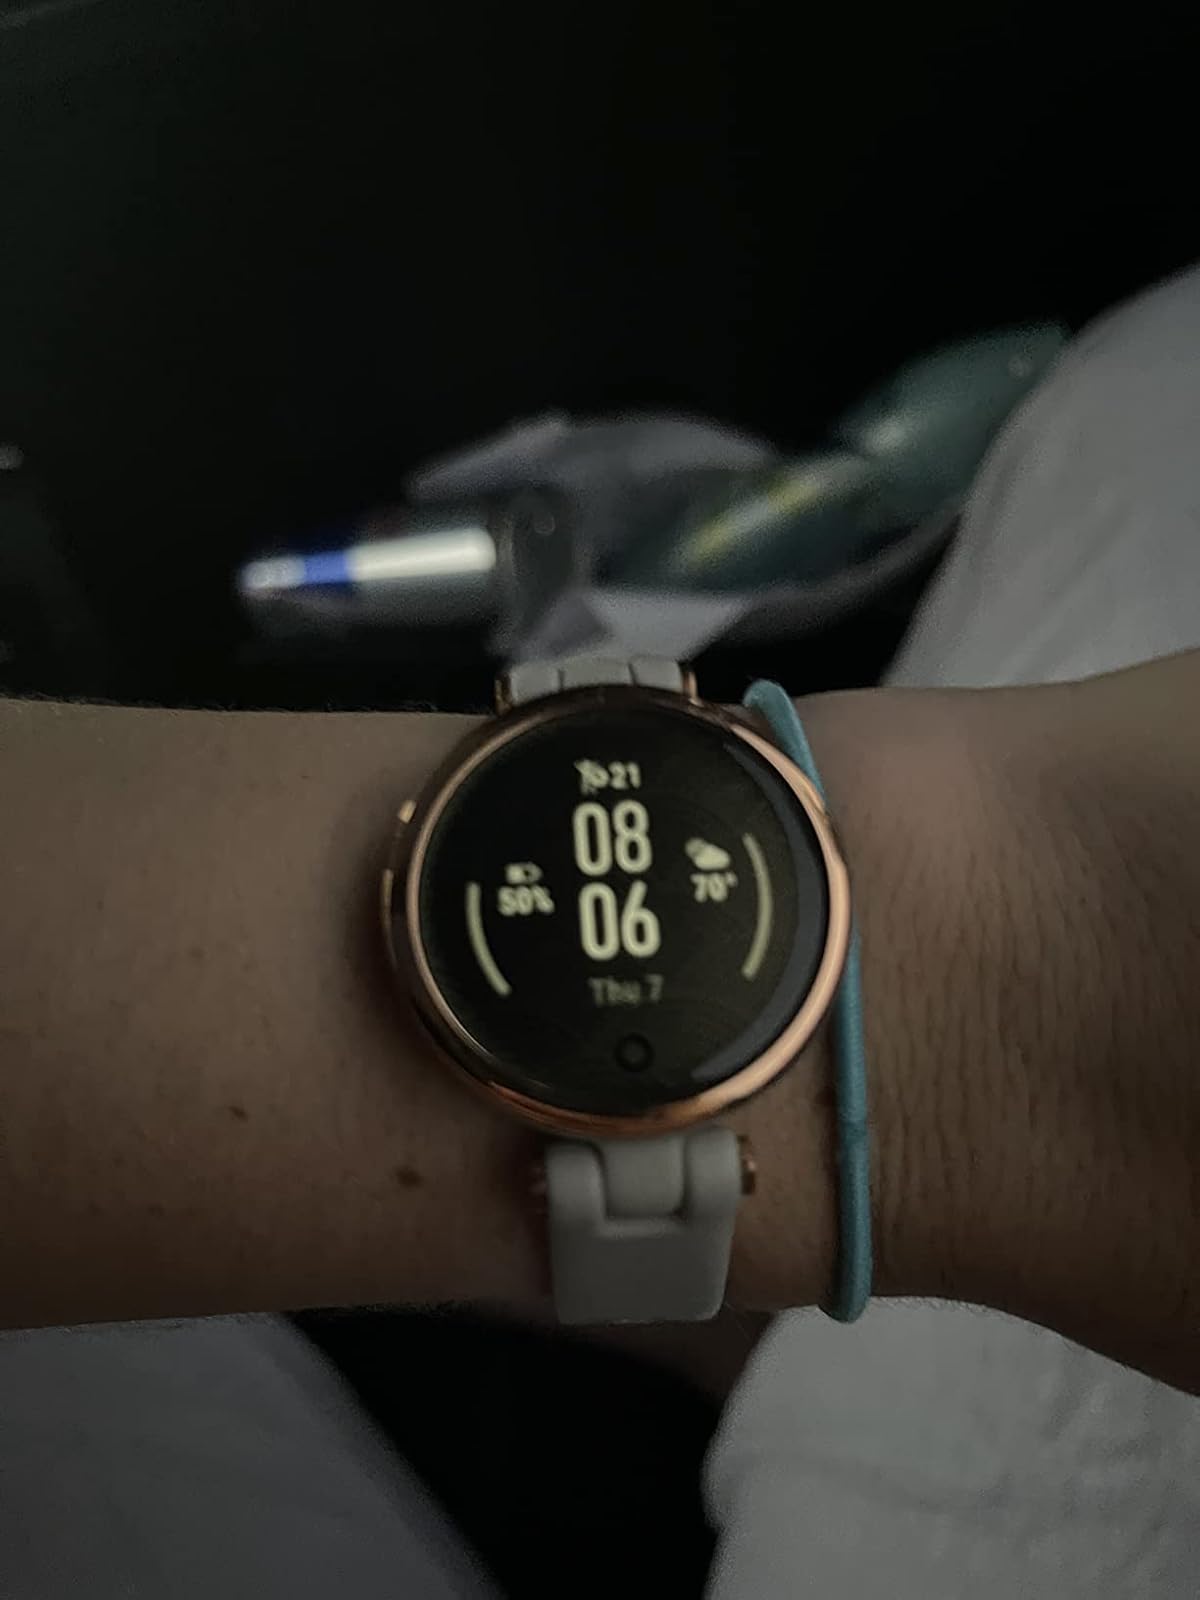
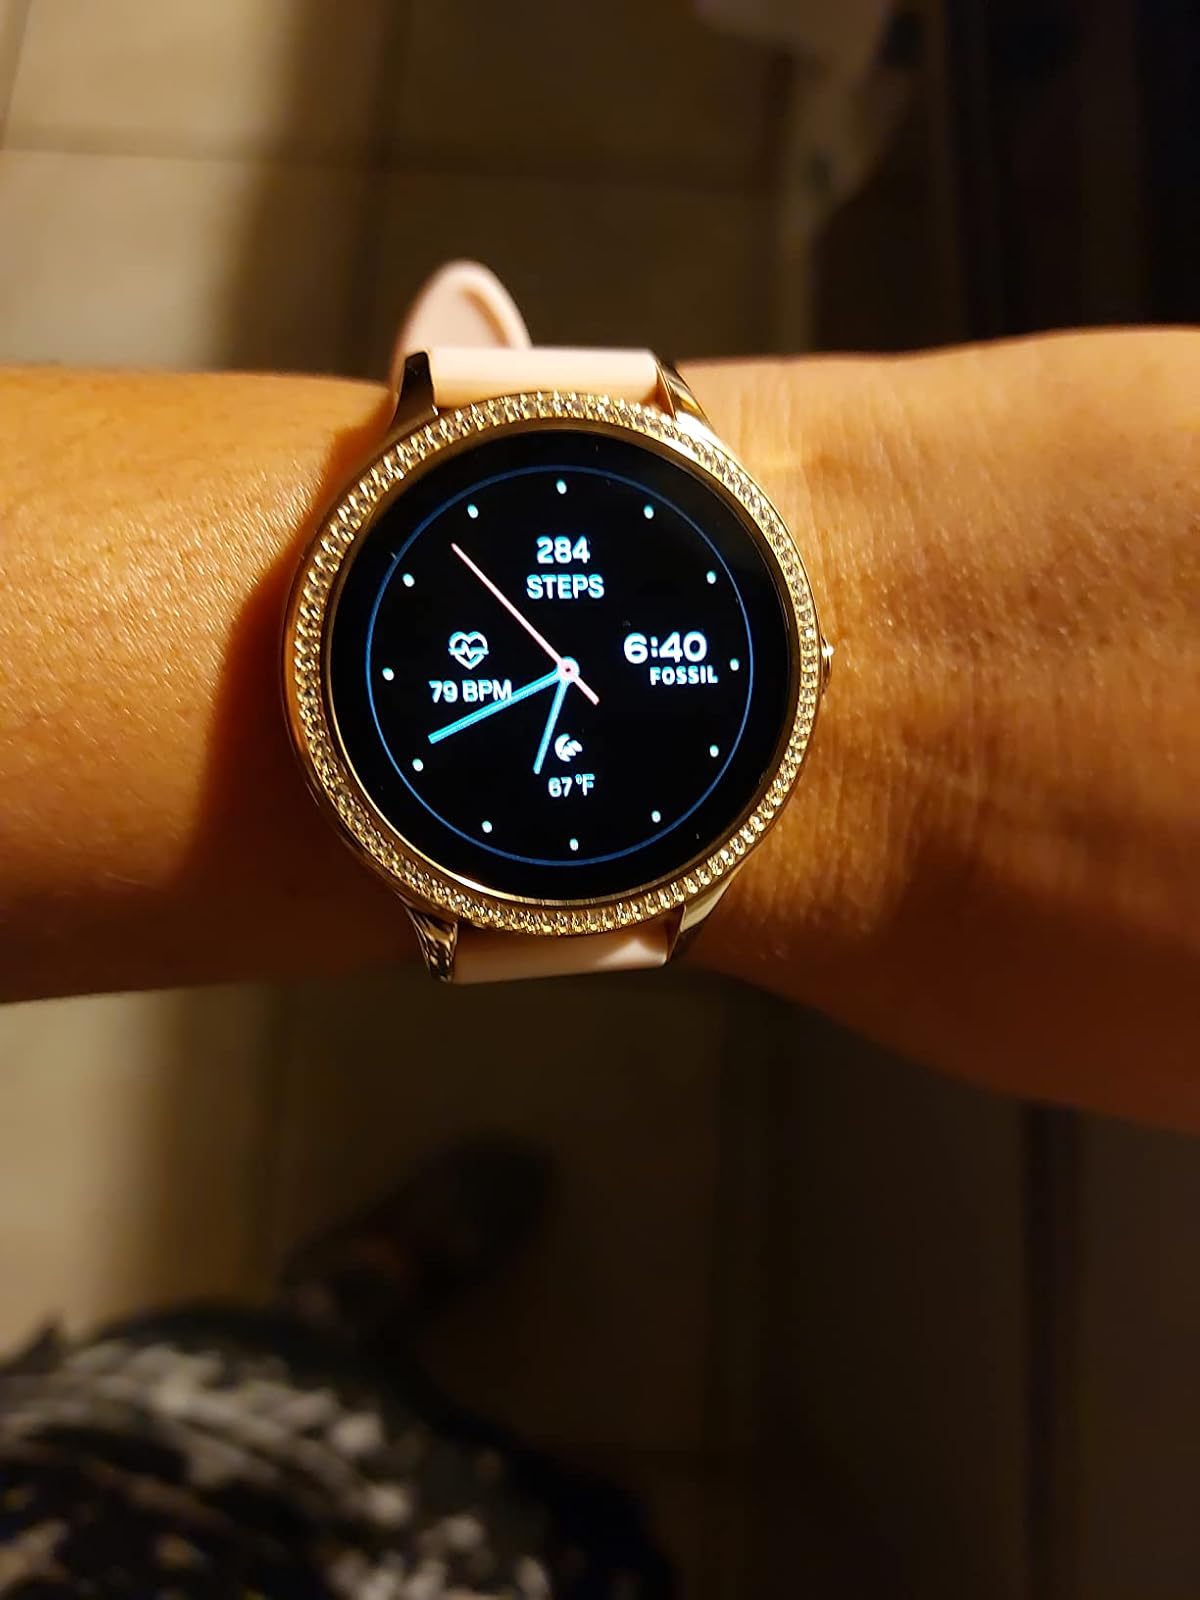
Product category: smartwatch
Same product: no